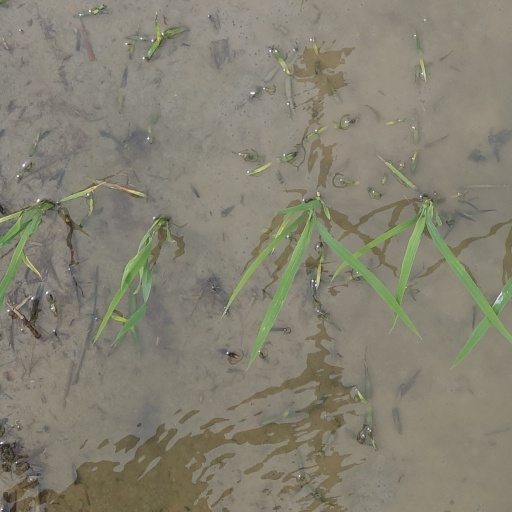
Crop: rice